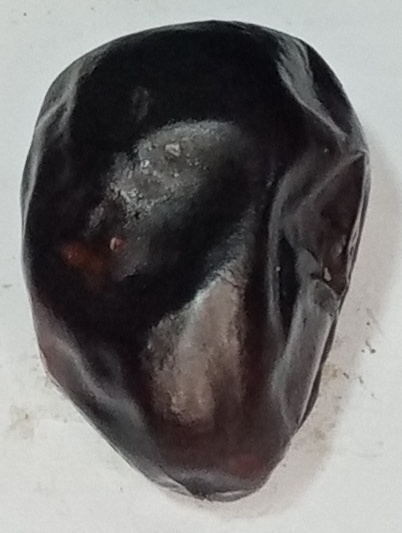
Variety: kupro
Size: large
Grade: grade-1